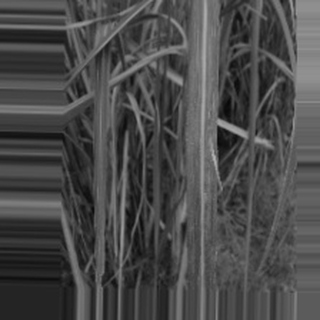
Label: sugarcane_bacterial_blight